Stempel Type Foundry

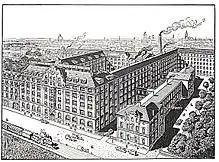
Factory of the Schriftgießerei D. Stempel in the year 1913

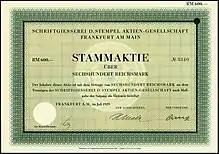
Share of the Schriftgiesserei D. Stempel AG, issued July 1929

D. Stempel AG was a German typographic foundry founded by David Stempel (1869–1927), in Frankfurt am Main, Germany. Many important font designers worked for the Stempel foundry, including Hans Bohn, Warren Chappell, F. H. Ehmcke, Friedrich Heinrichsen, Hanns Th. Hoyer, F. W. Kleukens, Erich Meyer, Hans Möhring, Hiero Rhode, Wilhelm Schwerdtner, Herbert Thannhaeuser, Martin Wilke, Rudolf Wolf, Victor Hammer, Hermann Zapf, and Gudrun Zapf von Hesse. With the introduction of "Memphis" in 1929, the foundry was the first to cast modern slab serif typefaces.